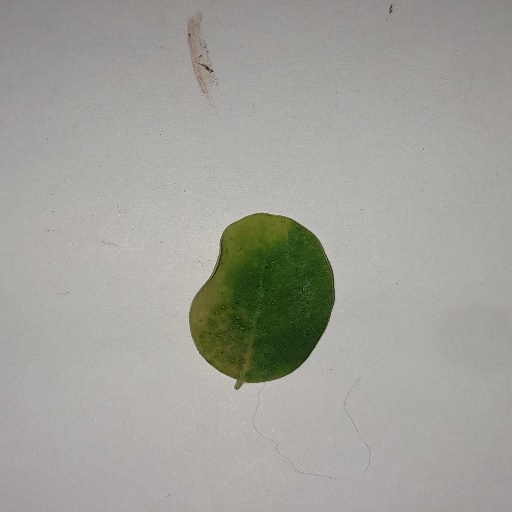
Species: Sojina
Leaf condition: Yellow Leaf